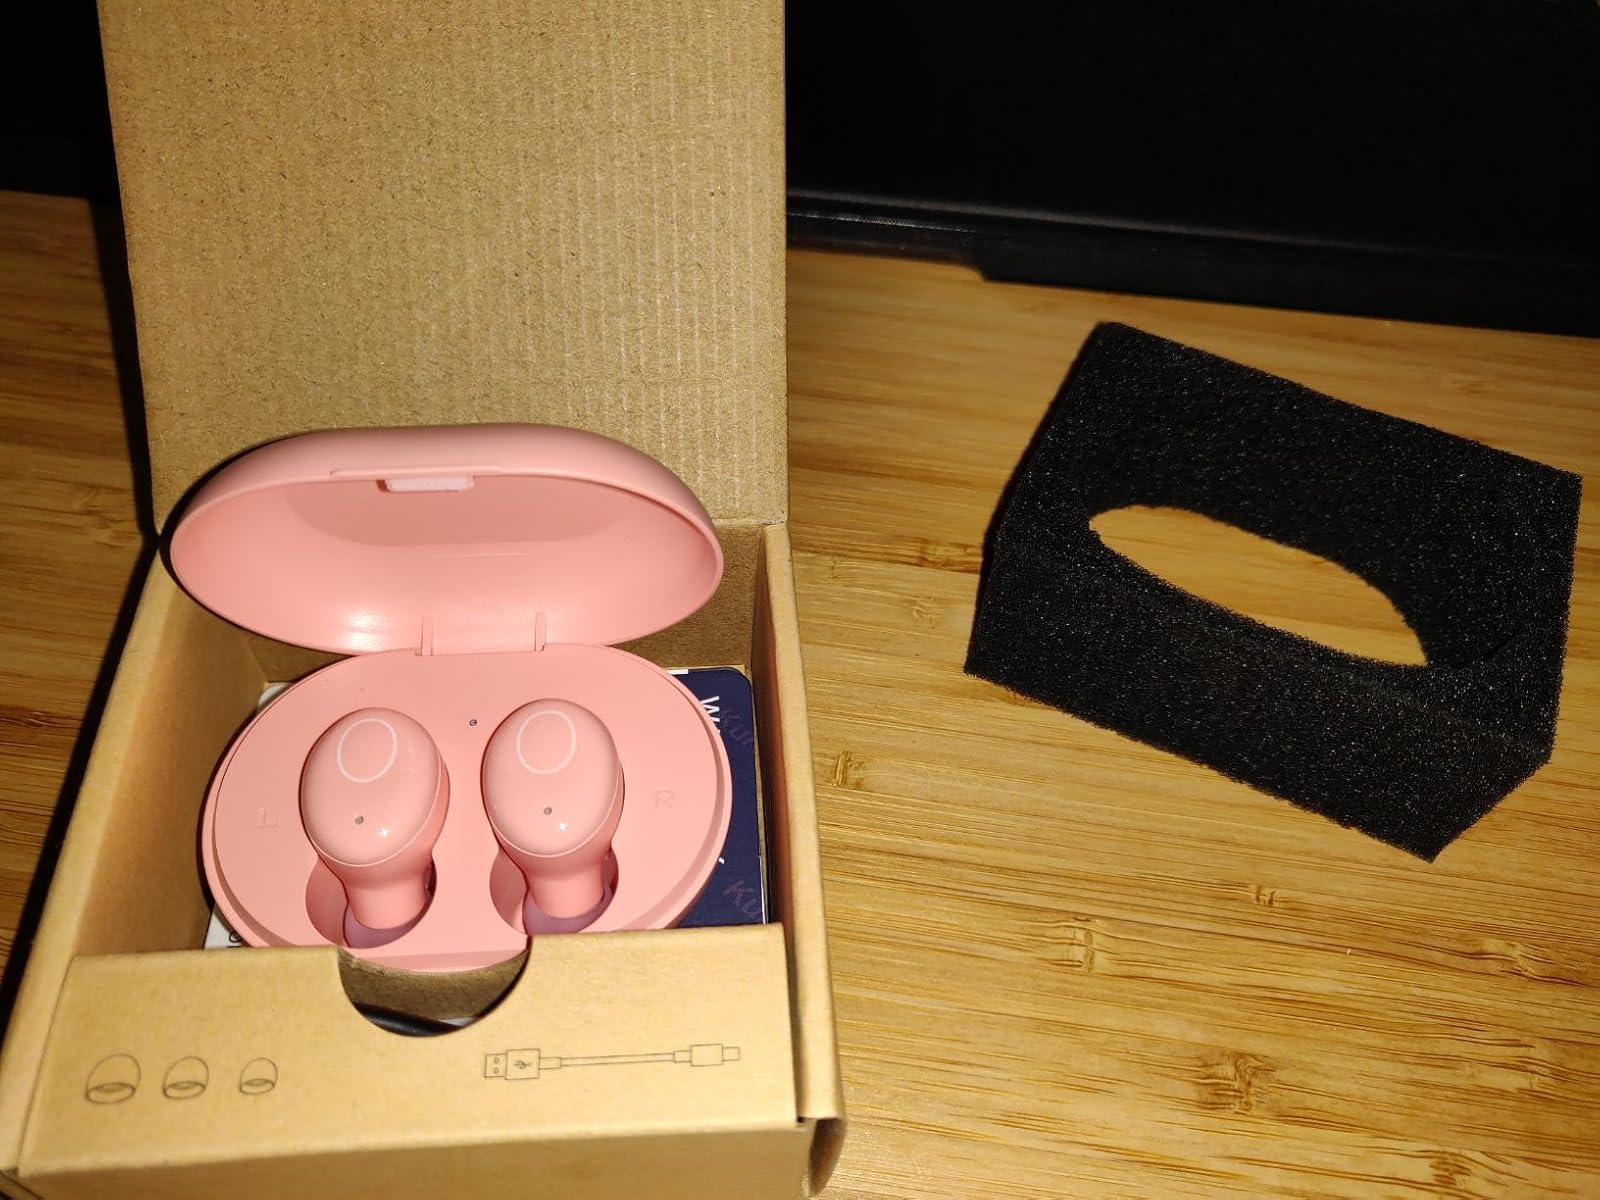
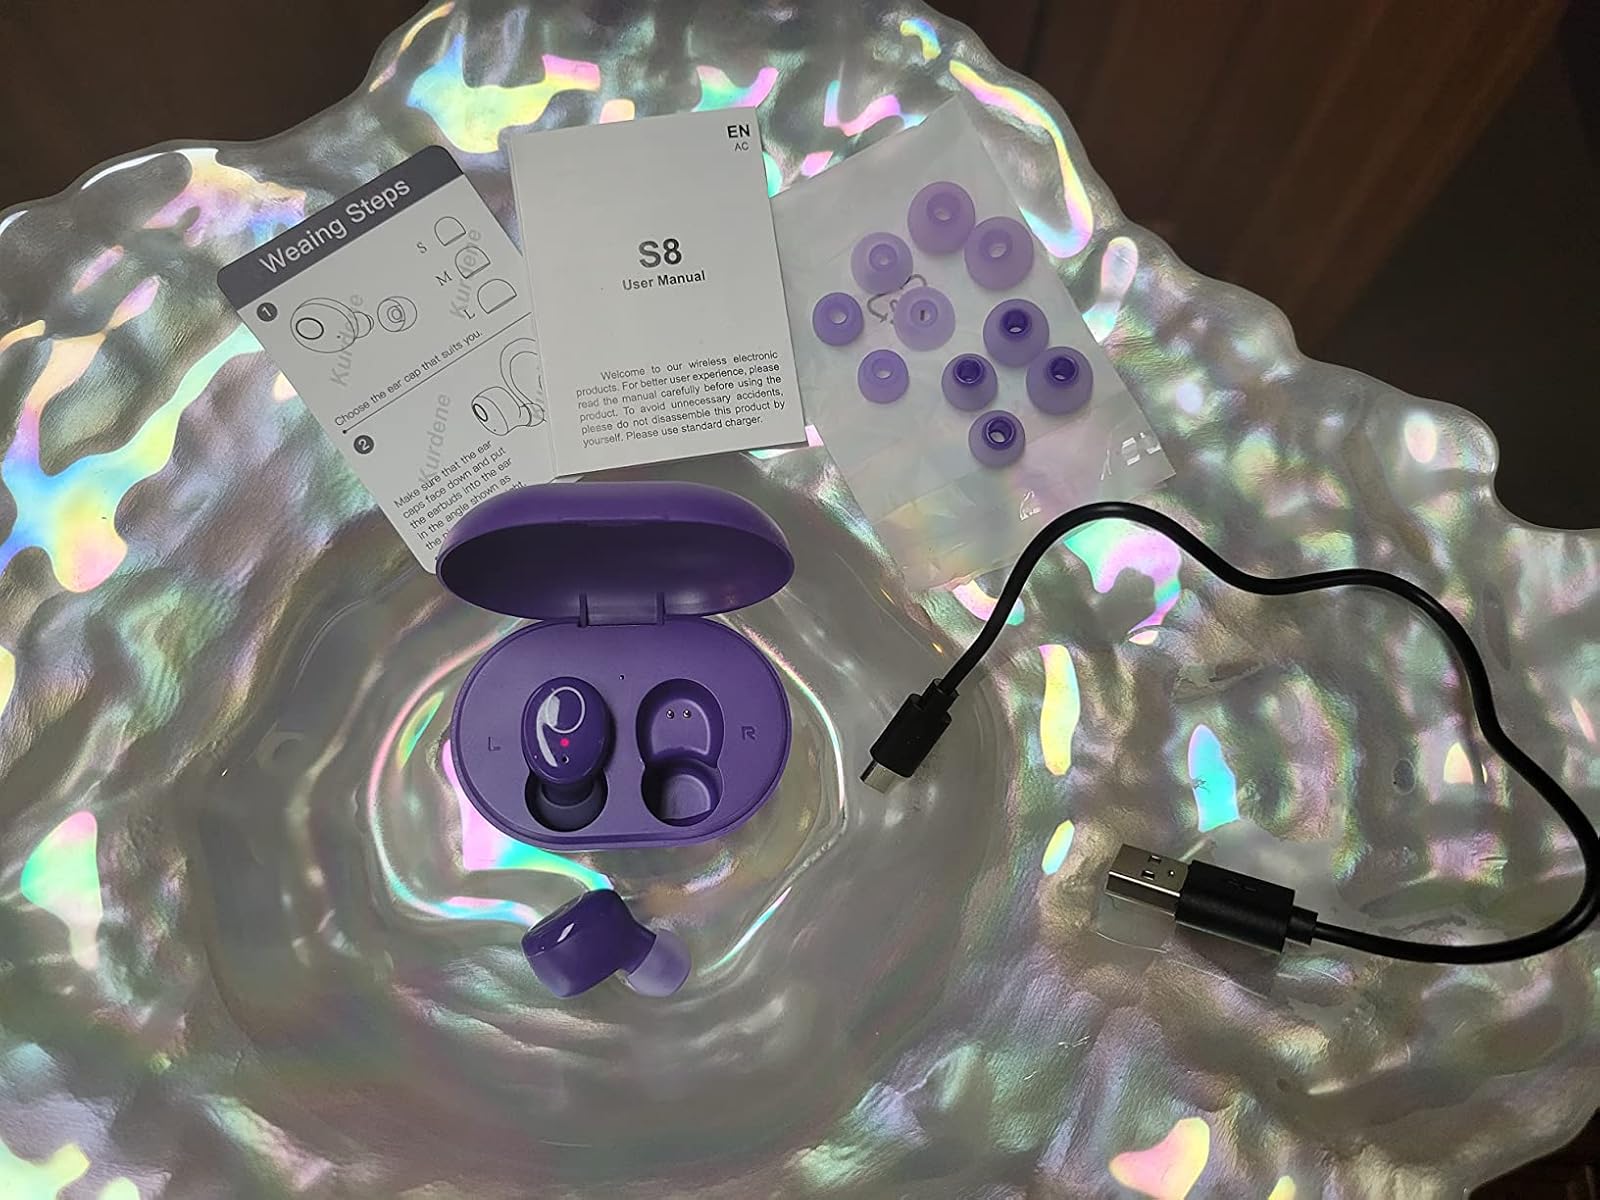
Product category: earbuds
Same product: no